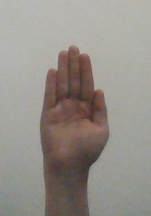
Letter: seen